Battle of Corregidor

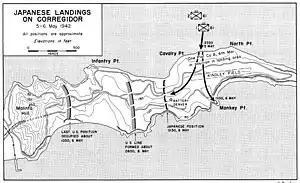
Japanese landings on Corregidor, 5–6 May 1942

Japanese bombing and shelling continued with unrelenting ferocity. Japanese aircraft flew 614 missions, dropping 1,701 bombs totaling some 365 tons of explosives. Joining the aerial bombardment were nine howitzers, thirty-four howitzers, and 32 other artillery pieces, which pounded Corregidor day and night.